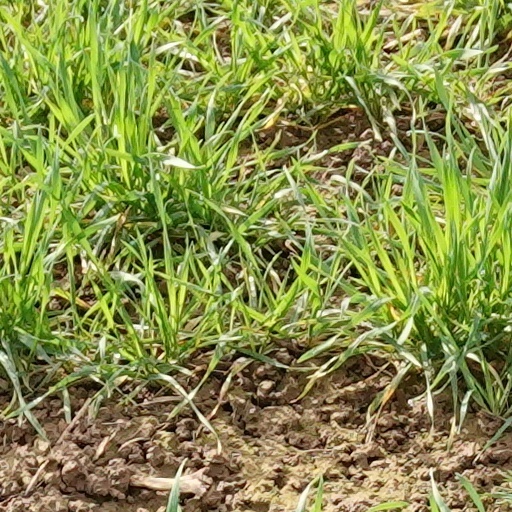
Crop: wheat